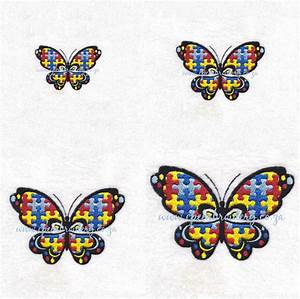
Label: butterfly